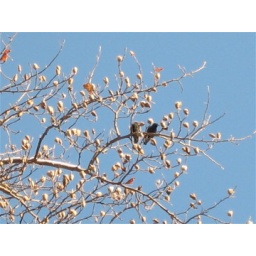
Two birds in a tree